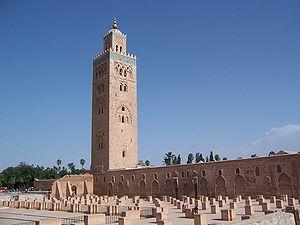
Marrakech, est une ville située dans le centre du Maroc au pied des montagnes de l'Atlas. Marrakech est surnommée « la ville rouge »ou la « ville ocre » en référence à la couleur rouge d'une grande partie de ses immeubles et ses maisons.
Le Maroc occupe une place relativement confortable concernant le tourisme à l'échelle continentale, il fait partie du trio de tête constitué avec l'Afrique du Sud et l'Égypte, cependant, à l'échelle mondiale le Maroc arrive à la 29ᵉ place et rêve de se hisser à la 20ᵉ place à l'horizon 2020. Le nombre d'arrivées de touristes au Royaume du Maroc est passé de 4,4 millions en 2001 à 9,3 millions en 2010 avec une croissance des revenus touristiques passant de 31 milliards de dirhams à près de 60 milliards de dirhams à la fin de la dernière décennie à la veille du printemps arabe. La progression du secteur touristique au Maroc a été accompagné par un plan stratégique dit vision 2010 d'un objectif de 10 millions de touristes vers l'année 2010, un plan enclenché le 10 janvier 2001 à Marrakech.